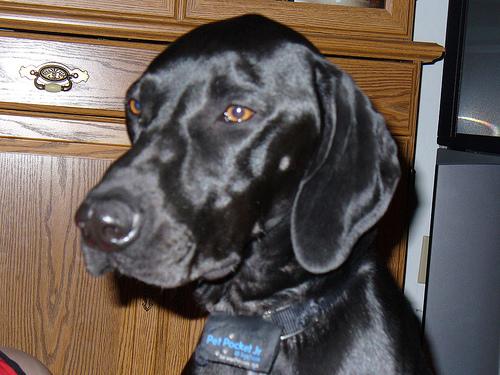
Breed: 211-n000059-German_short_haired_pointer